Mercedes-Benz W21

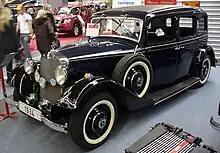
Mercedes-Benz 200 W21 "Pullman-Limousine" (1935)

The Mercedes-Benz W 21 was a six-cylinder passenger car launched in 1933 using the name "Mercedes-Benz Typ 200". It was one of several Mercedes-Benz models known, in its own time, as the Mercedes-Benz 200 (or sometimes, in this case, as the Mercedes-Benz Typ(e) 200) and is therefore in retrospect more commonly referred to using its Mercedes-Benz works number, “W21”.